Berlin Crisis of 1961

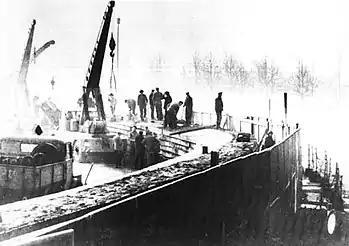
East German construction workers building the Berlin Wall in 1961

Shortly after the inauguration of John F. Kennedy a Summit in Vienna was held between the United States and the Soviet Union. Both leaders had several objectives they wished to achieve.